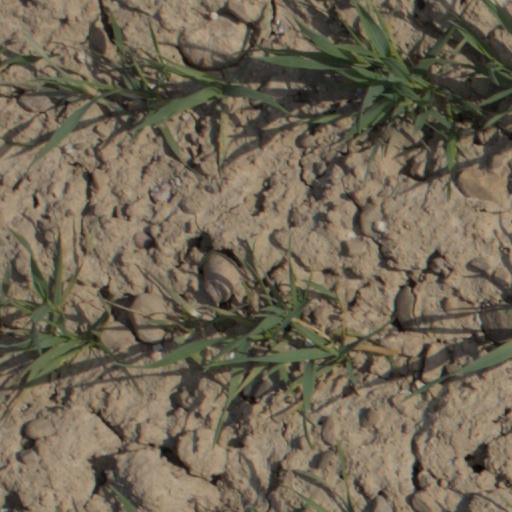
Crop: wheat